Hurricane Festival

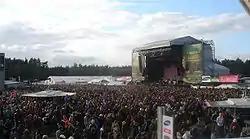
The Beatsteaks playing at on the "Green Stage" in 2005

In only its second year the number of attendees at the festival was more than double that of the first, with a total of 40,000 and over the following years it would could continue to increase. A new record was reached in 2002 with 52,000 attendees. During the initial years (the exception being 2000) bands played over two days (Saturday and Sunday) but since 2003 the festival has taken place over three days (Friday, Saturday and Sunday).